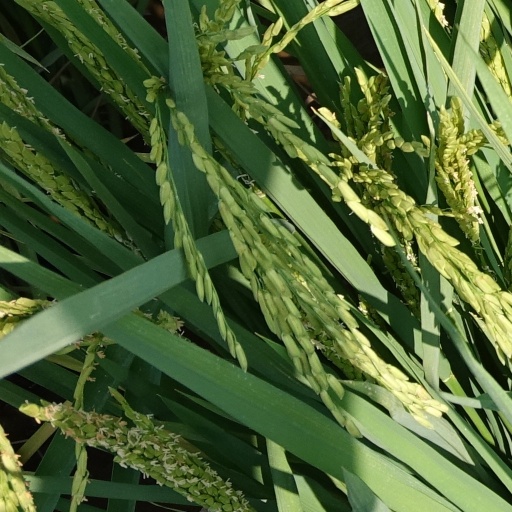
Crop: rice